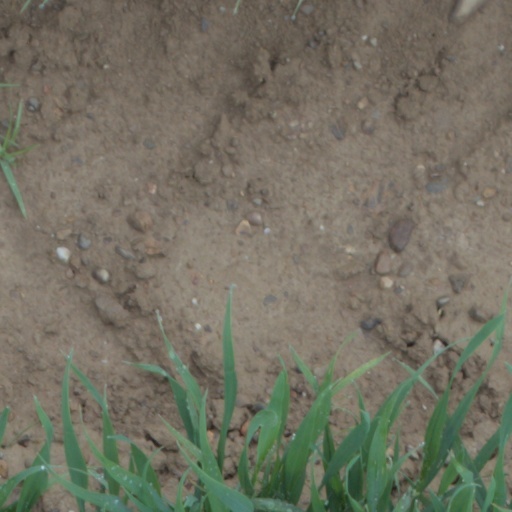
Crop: wheat